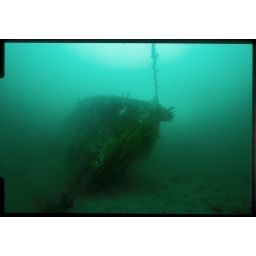
Wreck of a small wooden boat near the triumph at Edmonds Underwater Park, Washington state USA